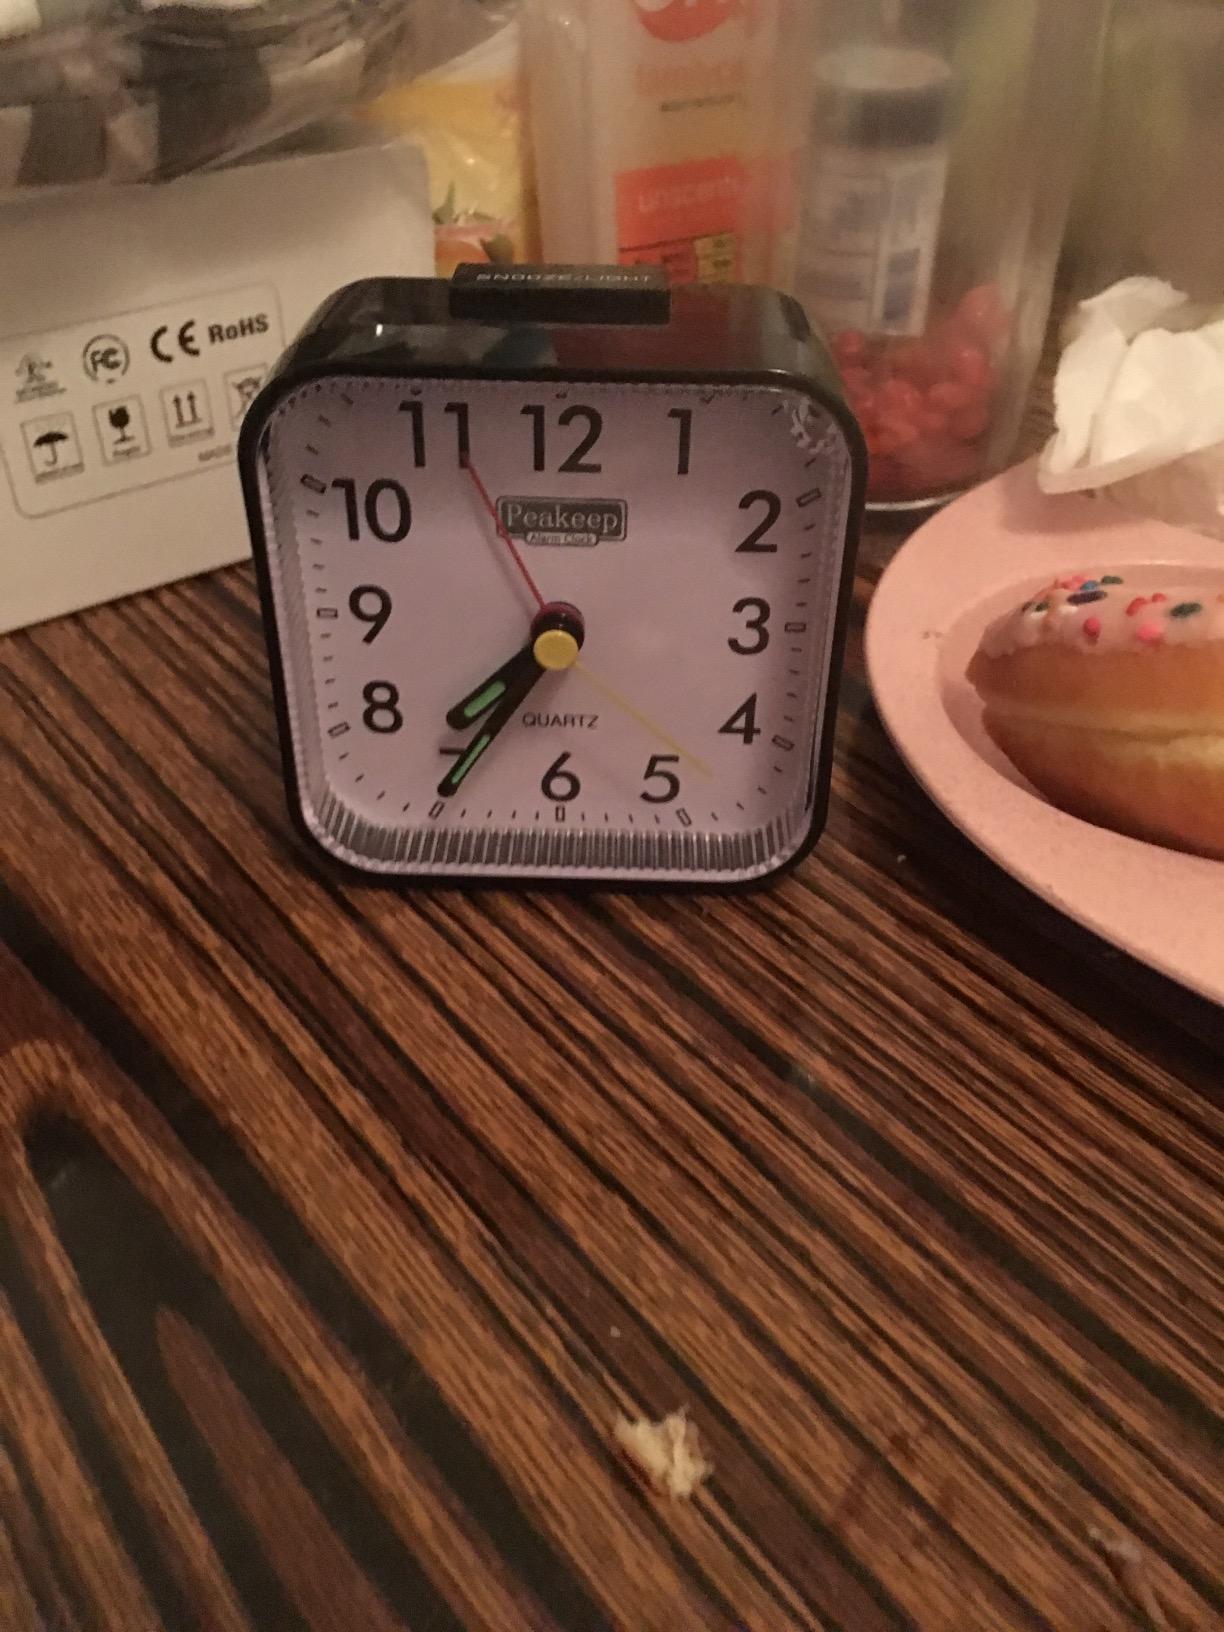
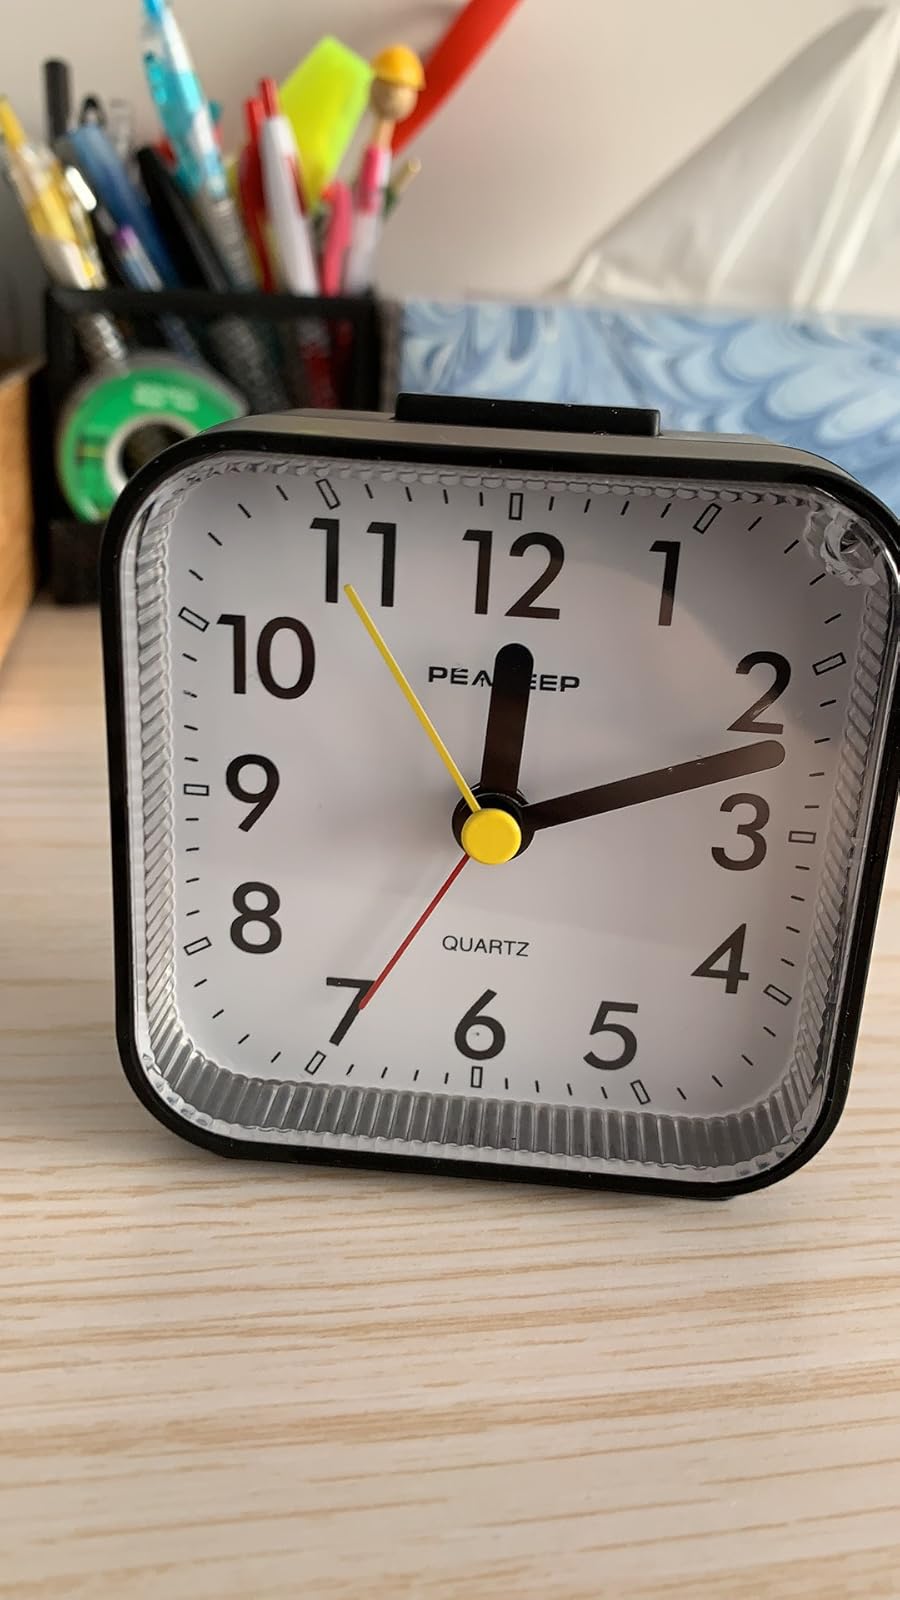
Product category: clock
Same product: yes